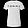
Label: T - shirt / top